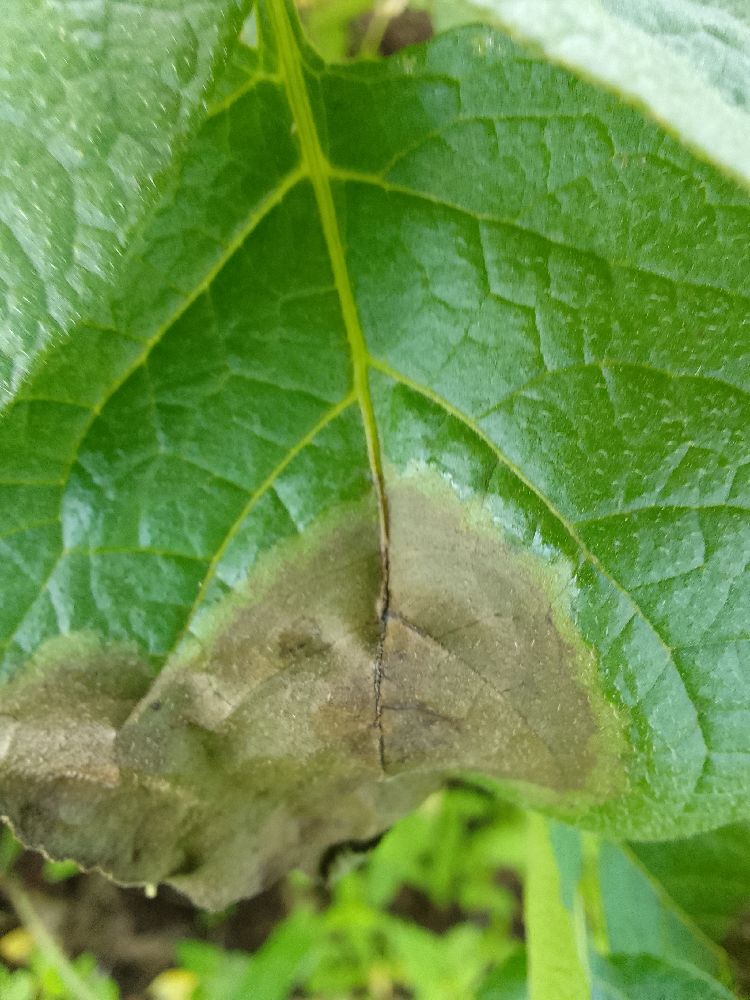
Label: Late blight